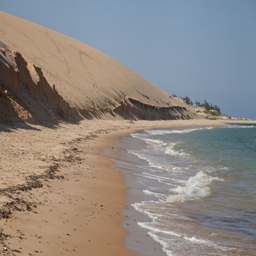
picture of sand dunes rising sharply